Kadazan people

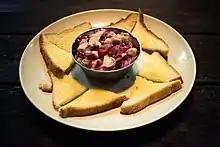
A swordfish hinava served with sandwich bread.

Traditional Kadazan cuisine mostly involves boiling or grilling, which employs little use of oil, and with locally unique modifications and nuances as well as particular usage of locally available ingredients, particularly bamboo shoots, sago and fresh water fish. From simple appetisers of unripe mango dressed with soy sauce and chilli flakes to a variety of pickled foods collectively known as noonsom. Tangy and pungent flavours from souring agents or fermentation techniques is a key characteristic of Kadazan cuisine.